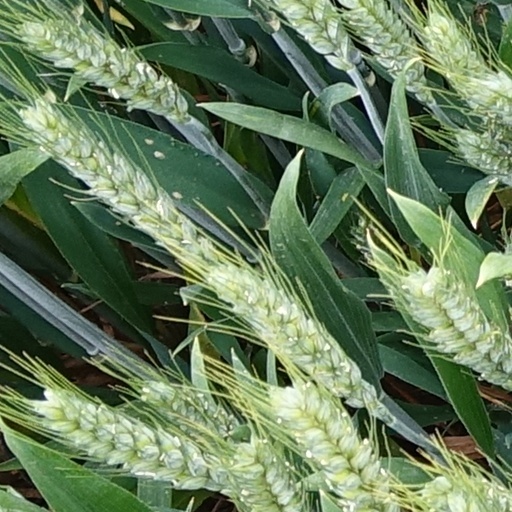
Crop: wheat